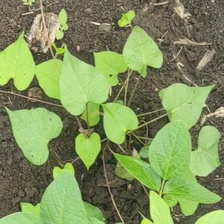
Weed species: Obscure_morning _glory(Ipomoea obscura)